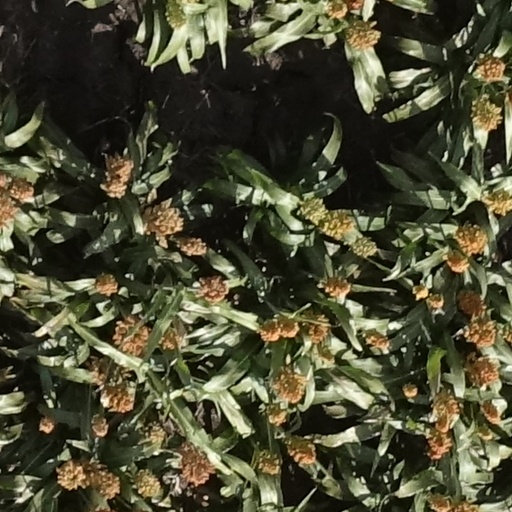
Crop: sorghum